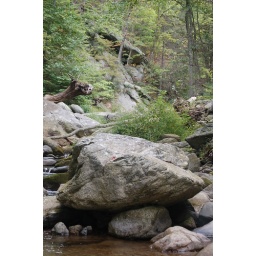
Big rock in the river